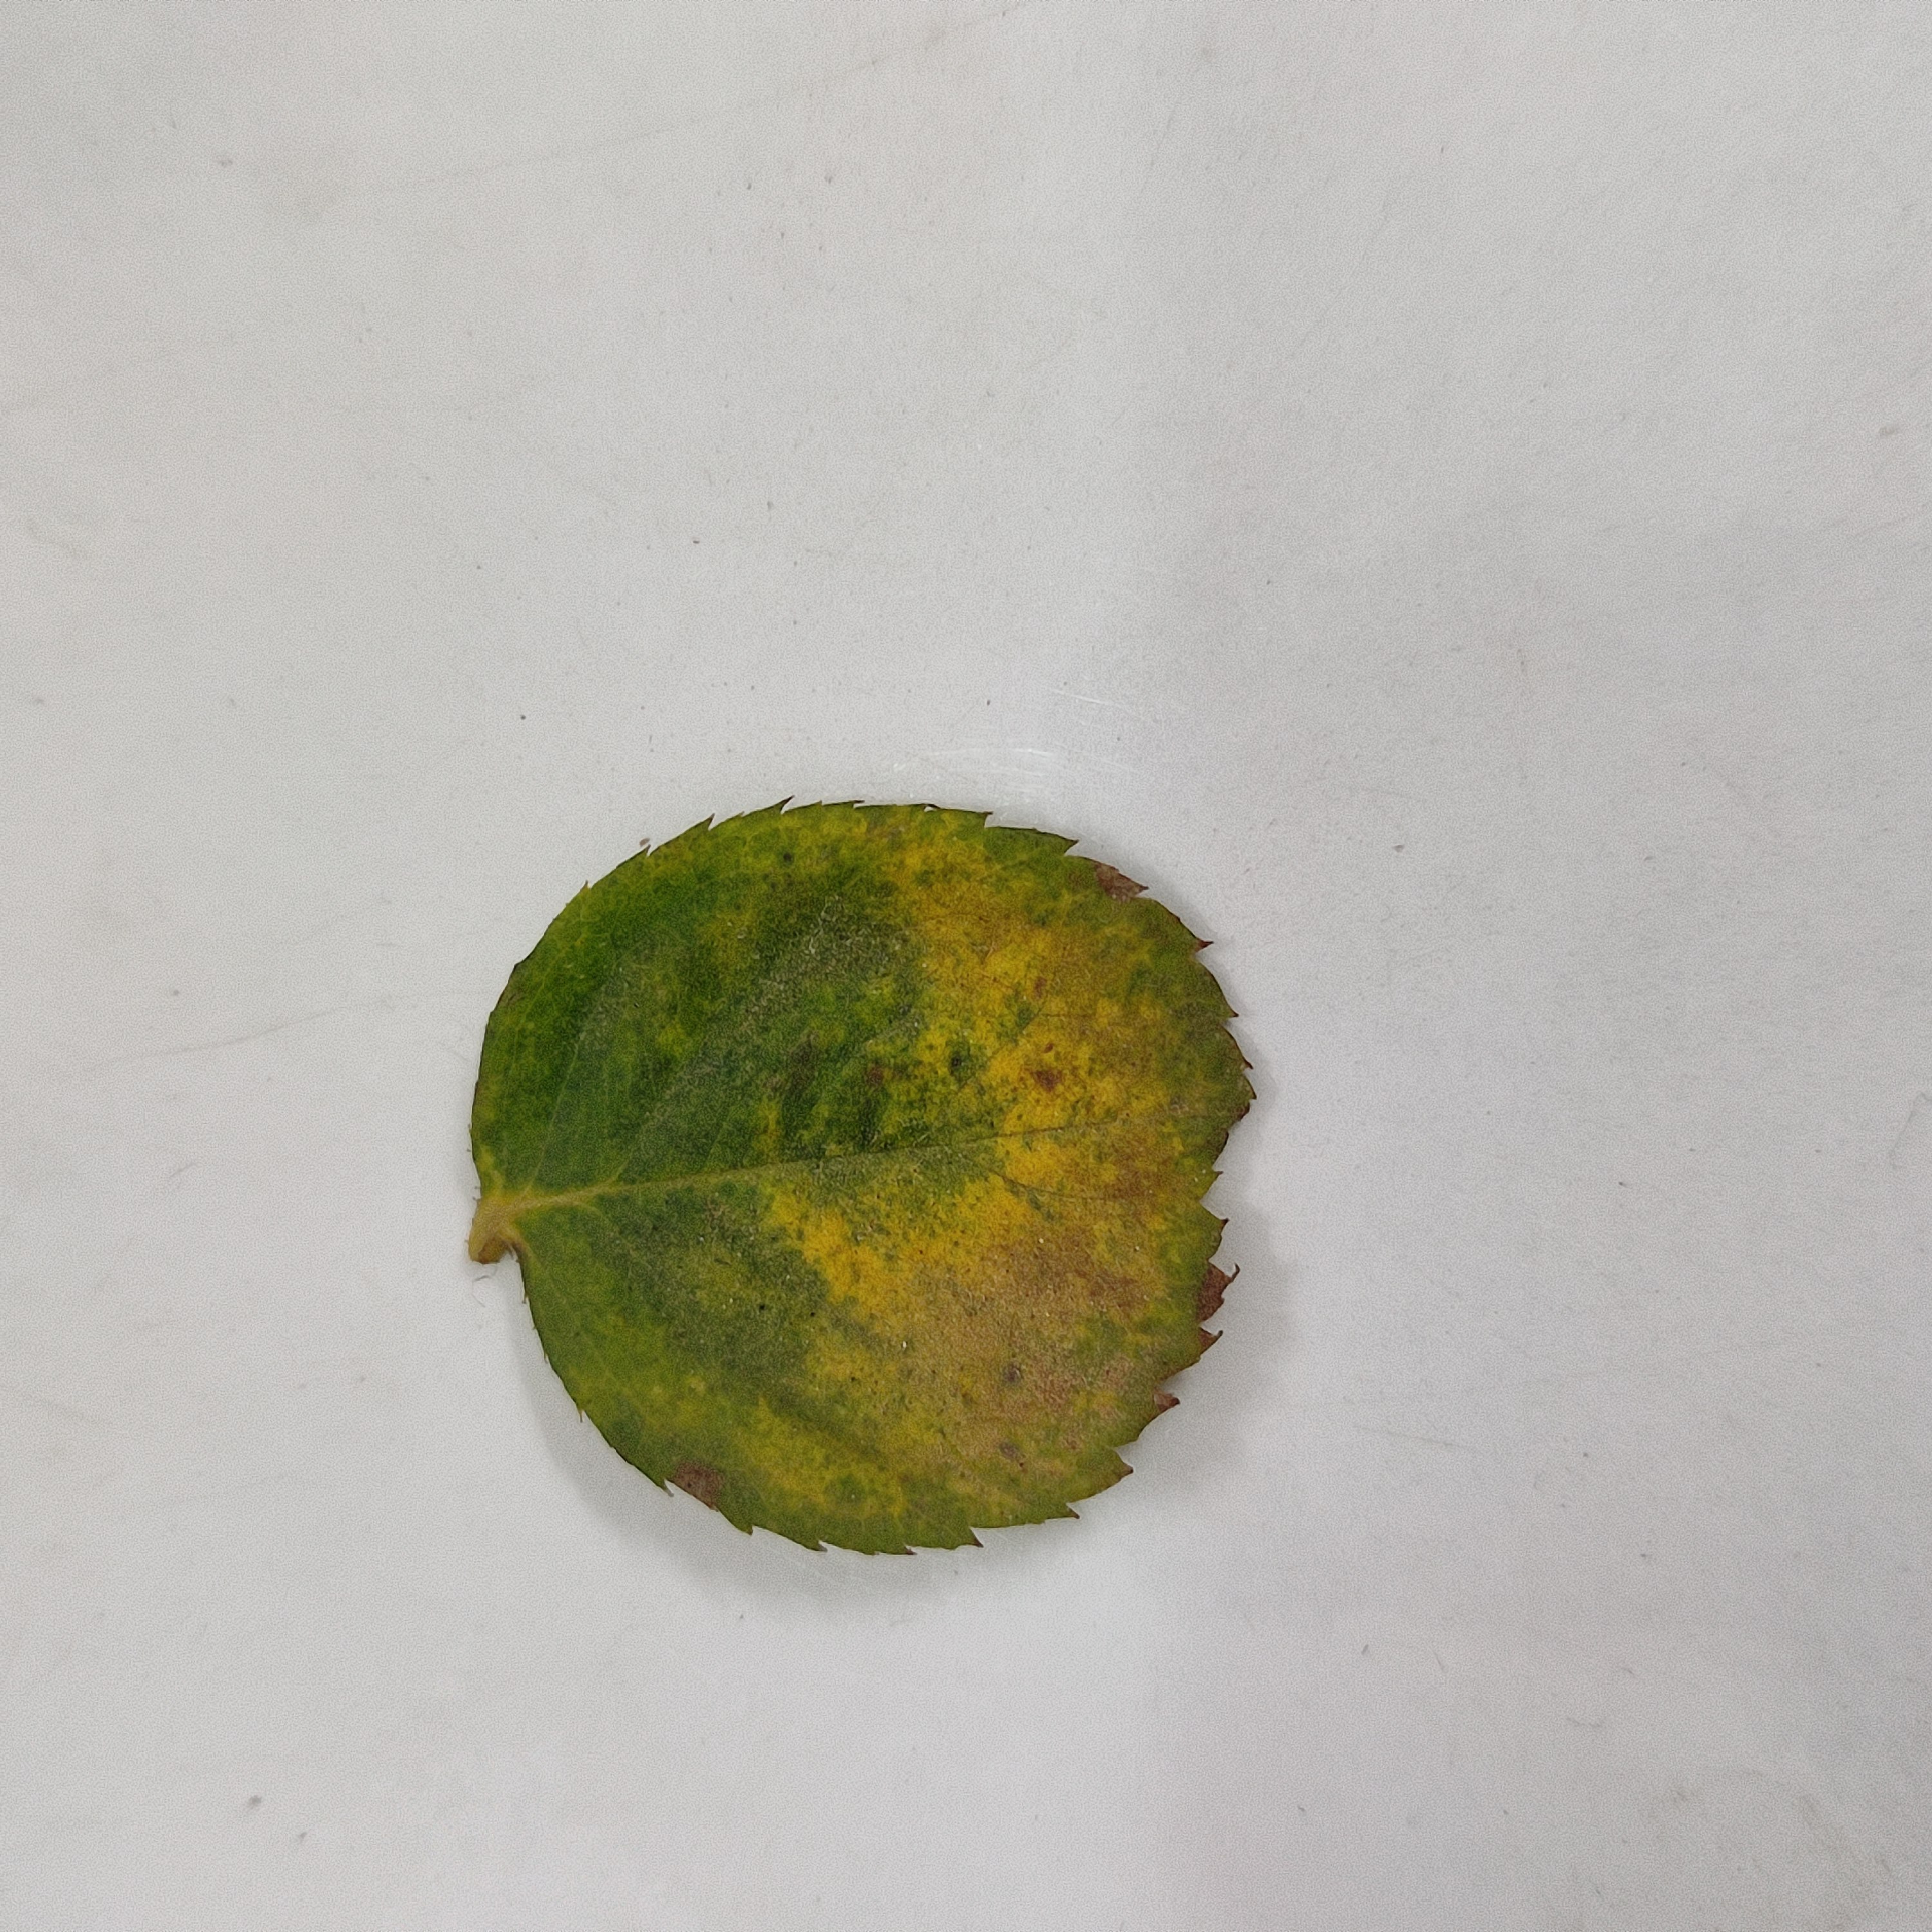
Label: Yellow Mosaic Virus